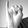
ASL letter: I